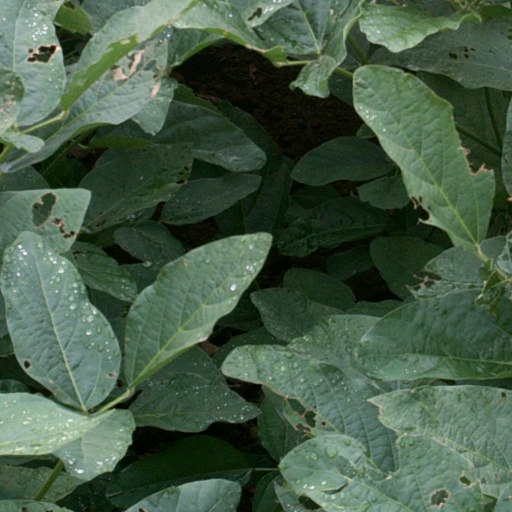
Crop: soybean